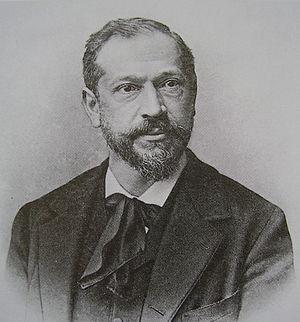
Jean-Marie Joseph Arthur Giry est un diplomatiste et paléographe français né à Trévoux le 29 février 1848 et mort à Paris le 13 novembre 1899.